Wilhelm Wundt

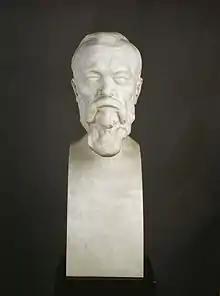

Parallel to Wundt's work on cultural psychology he wrote his much-read "Ethik" (1886, 3rd ed. in 2 Vols., 1903), whose introduction stressed how important development considerations are in order to grasp religion, customs and morality. Wundt considered the questions of ethics to be closely linked with the empirical psychology of motivated acts "Psychology has been such an important introduction for me, and such an indispensable aid for the investigation of ethics, that I do not understand how one could do without it." Wundt sees two paths: the anthropological examination of the facts of a moral life (in the sense of cultural psychology) and the scientific reflection on the concepts of morals. The derived principles are to be examined in a variety of areas: the family, society, the state, education, etc. In his discussion on free will (as an attempt to mediate between determinism and indeterminism) he categorically distinguishes between two perspectives: there is indeed a natural causality of brain processes, though conscious processes are not determined by an intelligible, but by the empirical character of humans – volitional acts are subject to the principles of mental causality. "When a man only follows inner causality he acts freely in an ethical sense, which is partly determined by his original disposition and partly by the development of his character."